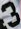
Number: 3